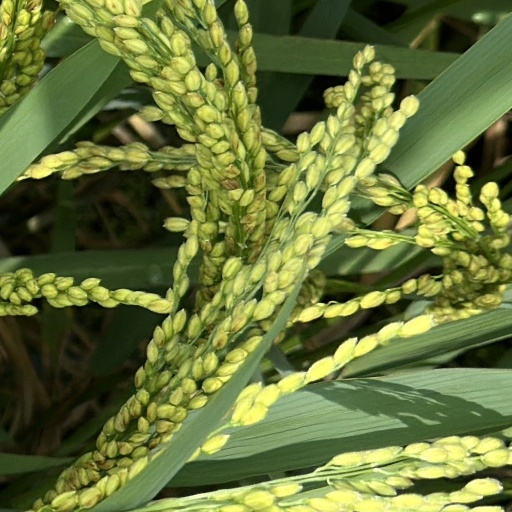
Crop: rice